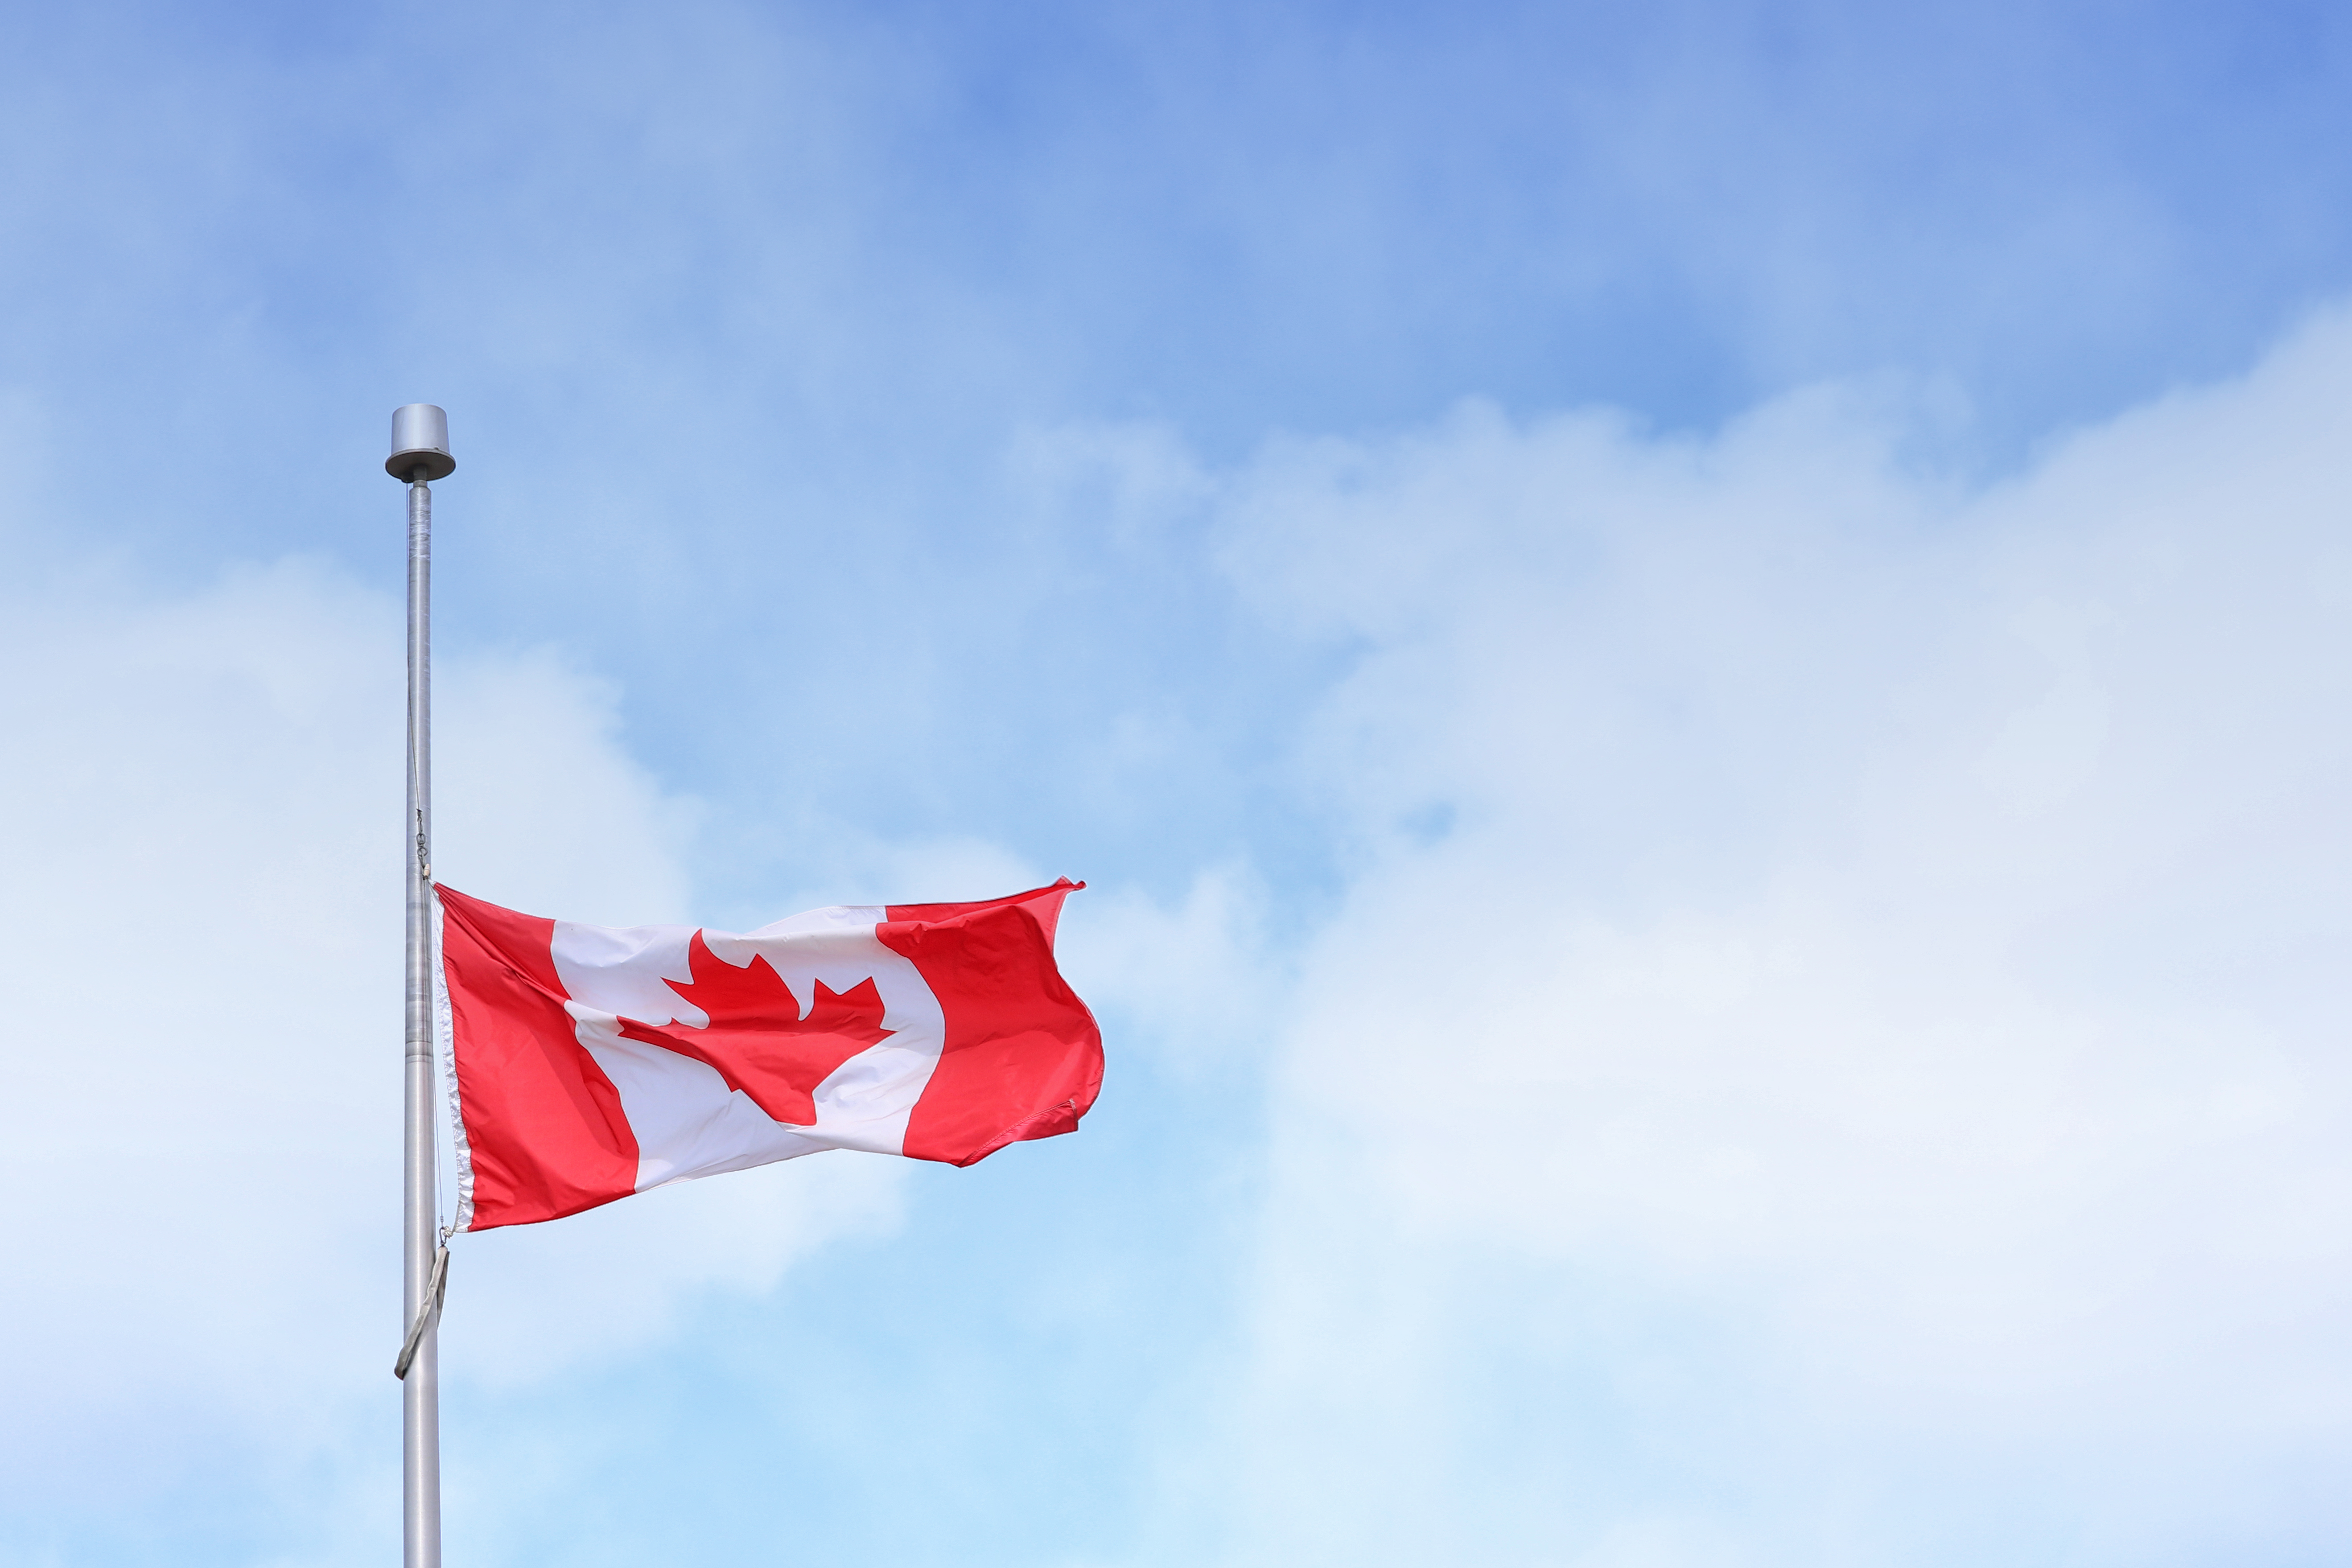
cloud, sky, flower, wind, flag, blue, flagpole, patriotism, canada, windy, pride, democracy, canadian flag, flag of the united states, atmosphere of earth, royalty free images